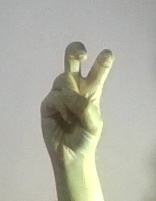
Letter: toot